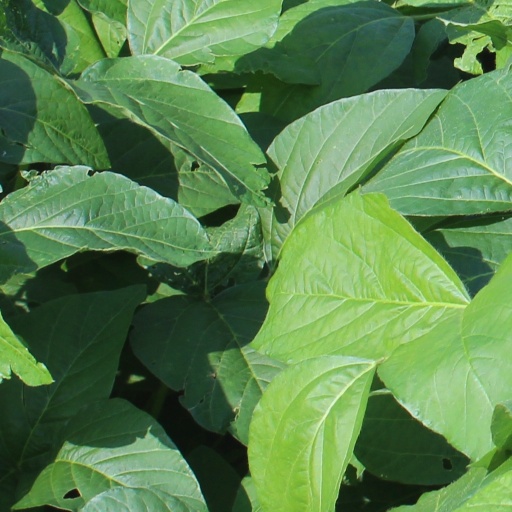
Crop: soybean